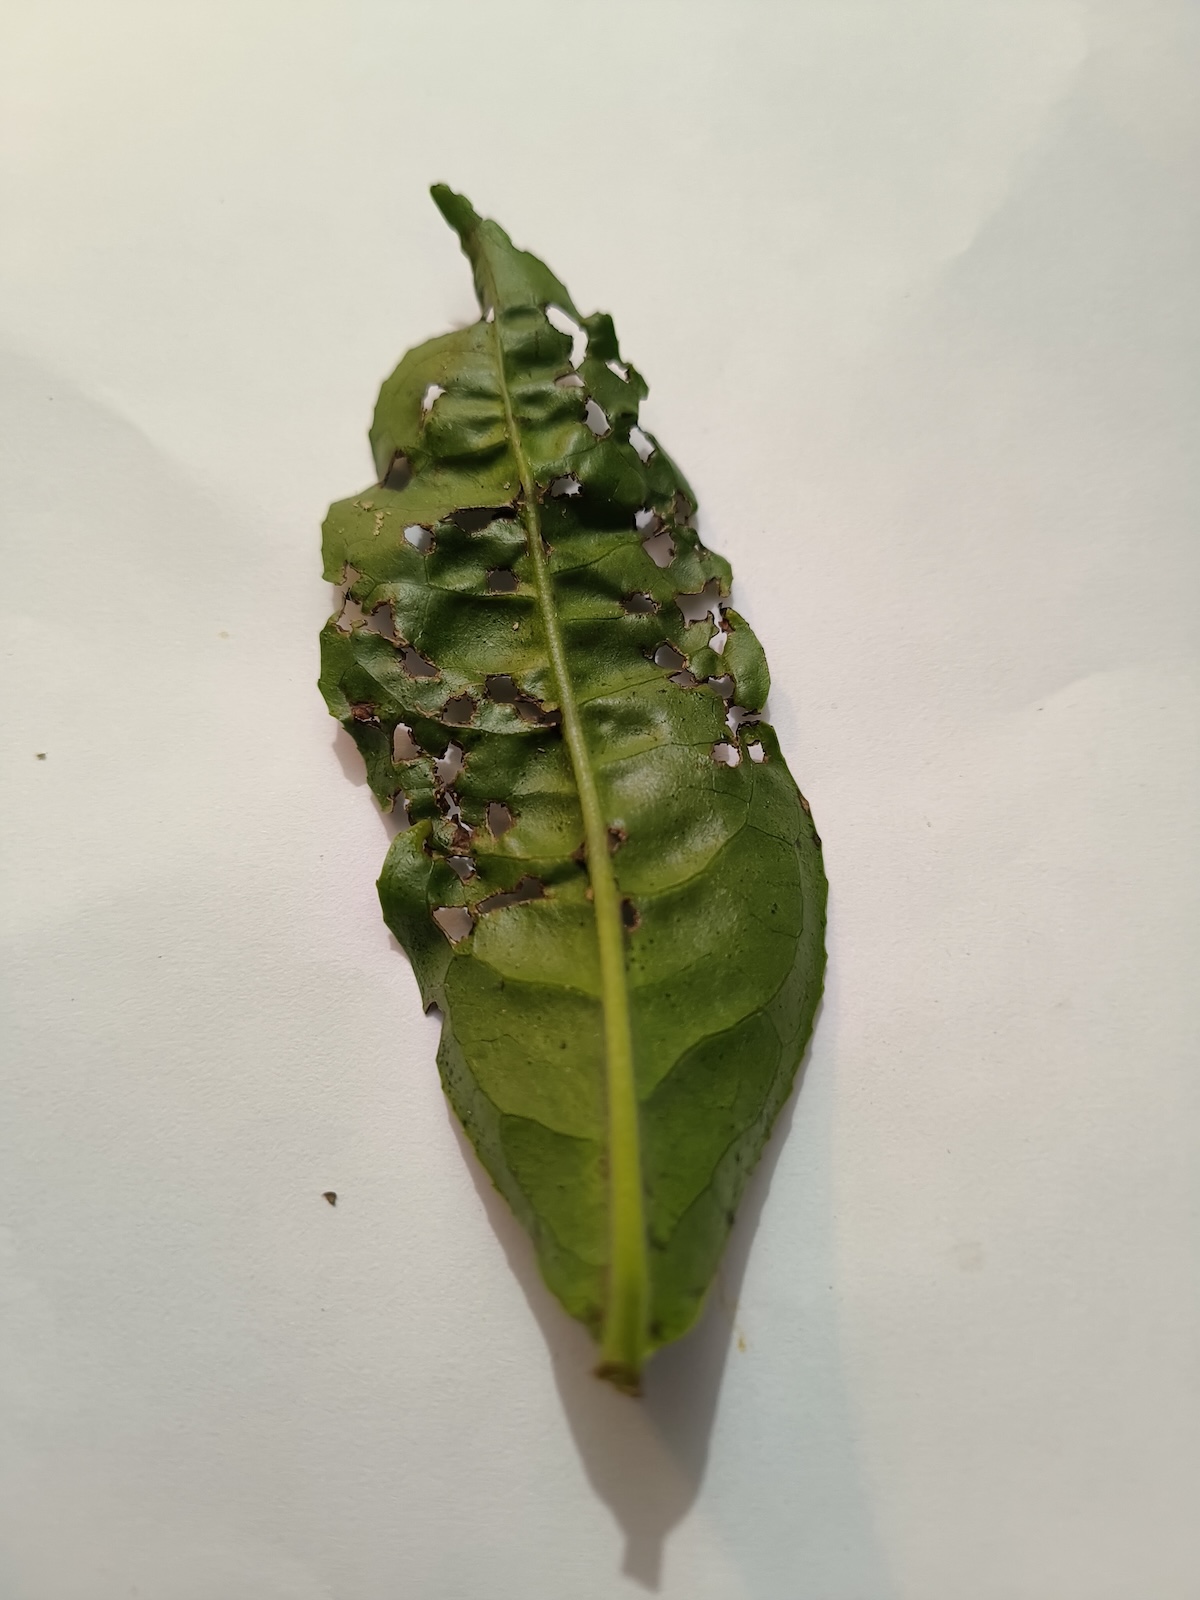
Label: Green mirid bug